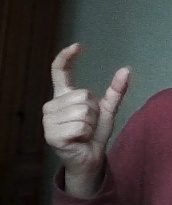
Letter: nun